J. B. Jones House

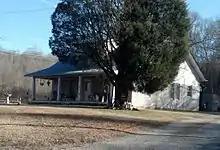

The Jones House was one of 180 pre-World War II houses in Oak Ridge that were used by the U.S. Army during the Manhattan Project. Almost all of these houses were razed in the late 1940s; the Jones House, the Luther Brannon House, and Freels Cabin were the only survivors. The Anderson County Board of Education bought the Jones House from the U.S. Atomic Energy Commission in 1956, when Oak Ridge property first became available for sale. The building and grounds have subsequently been used for a variety of civic purposes. It was listed on the National Register in 1991.